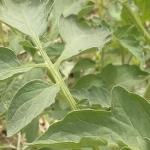
Crop: Tomato
Condition: healthy-leaf